Robert Daniel Lawrence

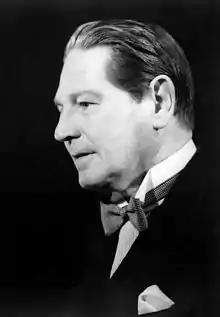

Robert "Robin" Daniel Lawrence (18 November 1892 – 27 August 1968) was a British physician at King’s College Hospital, London. He was diagnosed with diabetes in 1920 and became an early recipient of insulin injections in the UK in 1923. He devoted his professional life to the care of people with diabetes and is remembered as the founder of the British Diabetic Association.